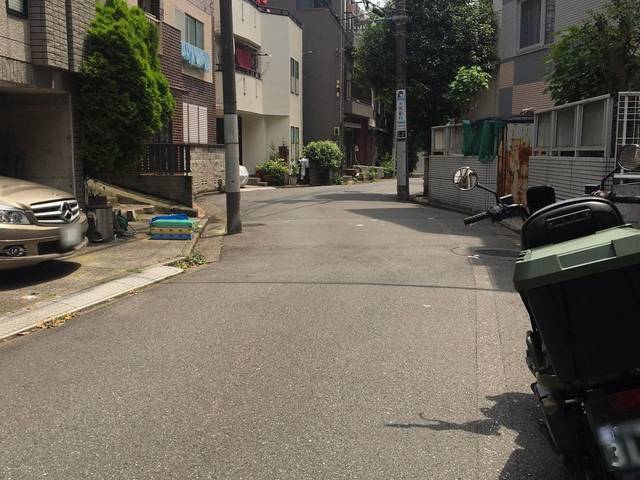
Region: Japan
Coordinates: 35.724, 139.73